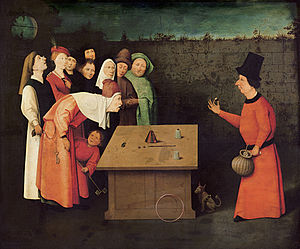
Lommetyveri
Hieronymus Bosch: Der Gaukler (taskenspilleren), 1475-1480. En lommetyv ses tv.
"Lommetyveri er en form for tyveri, der oftest sker, uden at offeret straks opdager det. Lommetyverier begås af lommetyve, og de går ofte efter penge, kreditkort, mobiltelefoner eller andre værdigenstande, som offeret har i lommen eller i en taske. Selve tyveriet udføres med stor behændighed, og tyven distraherer ofte offeret ved at stille spørgsmål eller ""komme til"" at gå ind i ham.